England at the 2022 Commonwealth Games

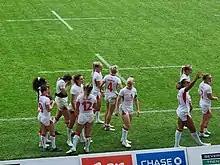
Team England at the 2022 Commonwealth Games.

On 27 January 2022, Team England announced its initial squad of ten swimmers, including double Tokyo 2020 champions Adam Peaty, James Guy and Tom Dean. With the addition of twenty-four swimmers and fourteen para-swimmers (the latter qualifying via the "World Para Swimming" World Rankings for performances between 31 December 2020 and 18 April 2022), the full squad of forty-eight competitors was confirmed on 11 May 2022.